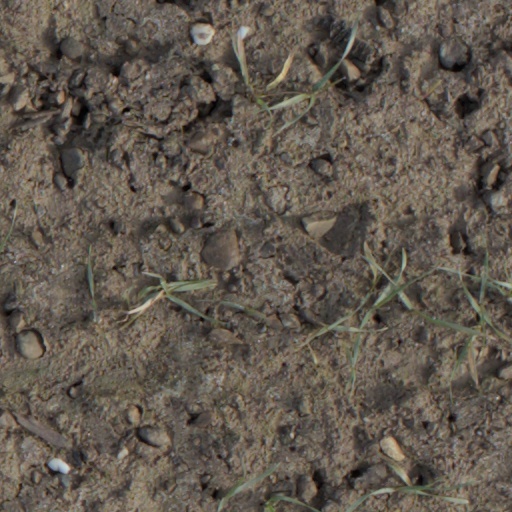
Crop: wheat